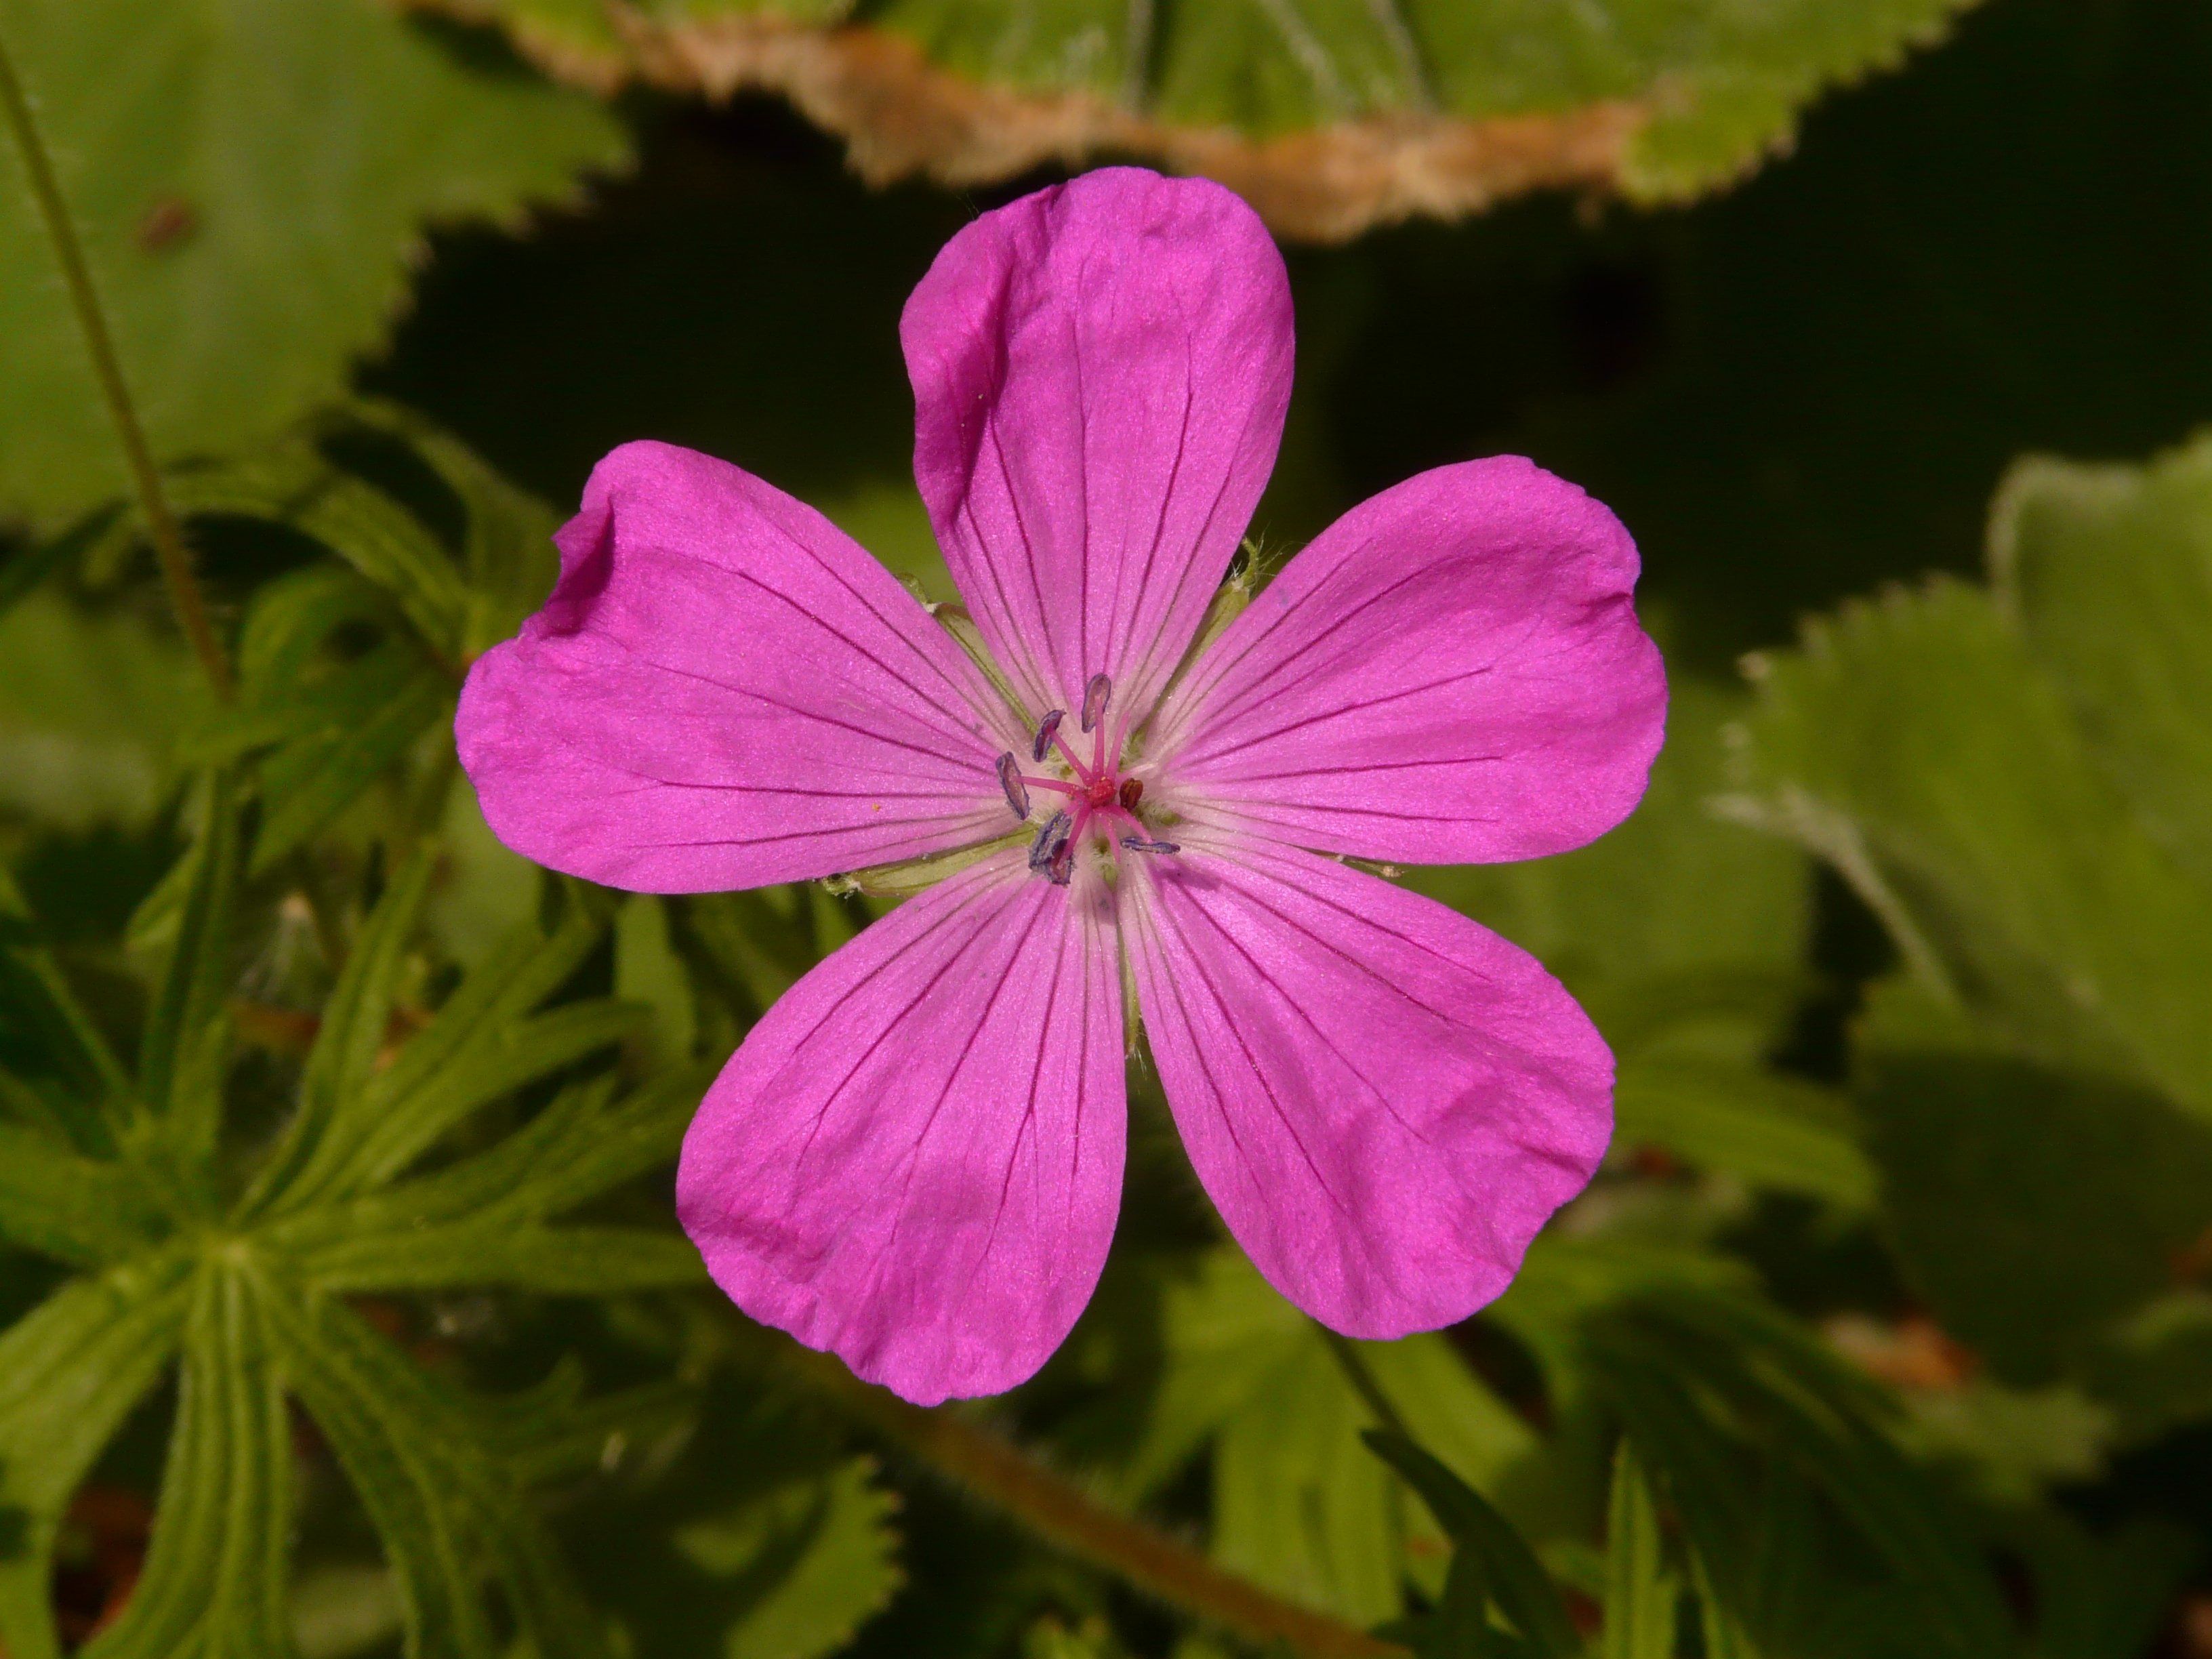
blossom, plant, flower, petal, bloom, botany, flora, wildflower, geranium, cranesbill, macro photography, flowering plant, geraniaceae, geranium cinereum, annual plant, land plant, geraniales, bloody cranesbill